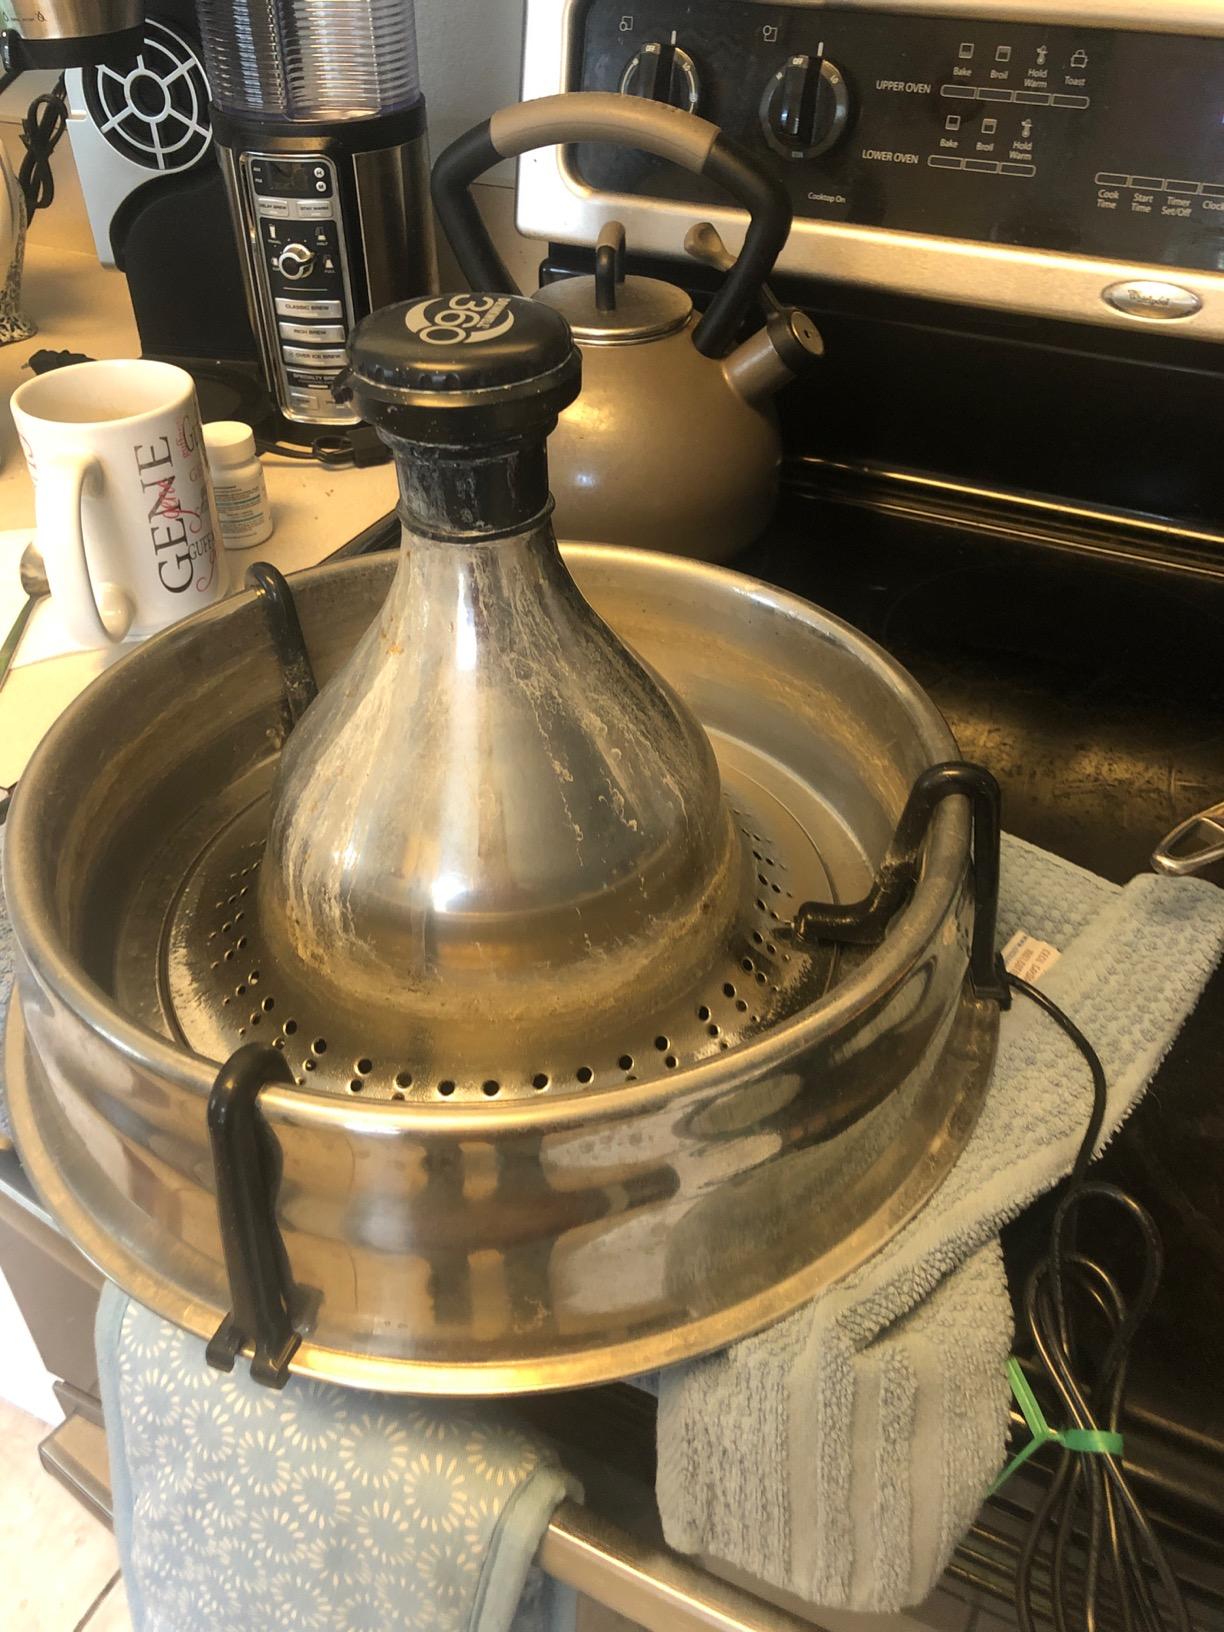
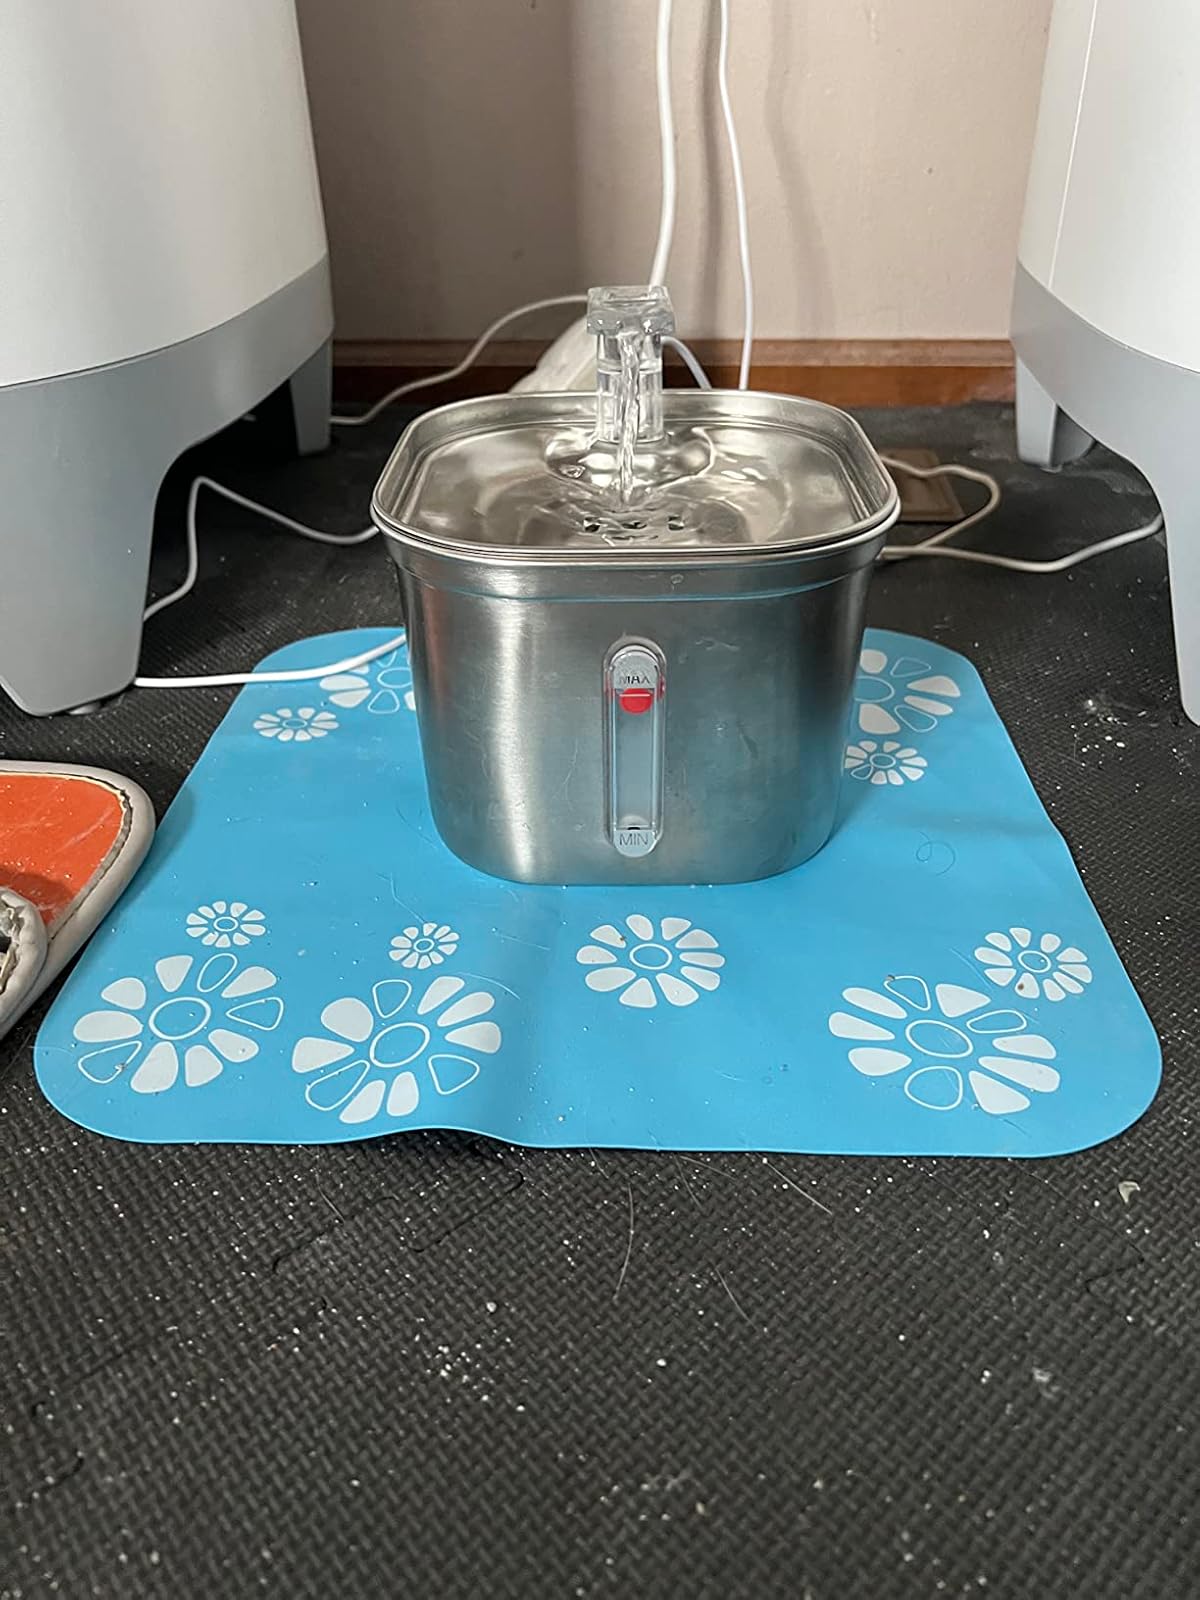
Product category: items_bowl
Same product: no